Lymphocytosis

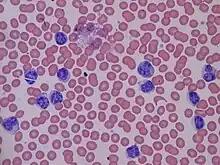
Lymphocytosis, peripheral blood smear (40x)

Lymphocytosis is an increase in the number or proportion of lymphocytes in the blood. Absolute lymphocytosis is the condition where there is an increase in the lymphocyte count beyond the normal range while relative lymphocytosis refers to the condition where the proportion of lymphocytes relative to white blood cell count is above the normal range. In adults, absolute lymphocytosis is present when the lymphocyte count is greater than 5000 per microliter (5.0 billion/L), in older children greater than 7000 per microliter and in infants greater than 9000 per microliter. Lymphocytes normally represent 20% to 40% of circulating white blood cells. When the percentage of lymphocytes exceeds 40%, it is recognized as relative lymphocytosis.